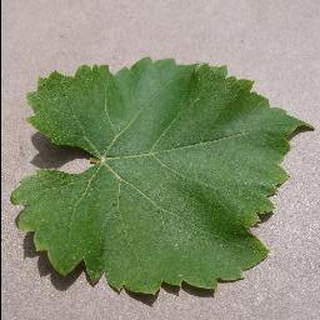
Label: healthy_grape